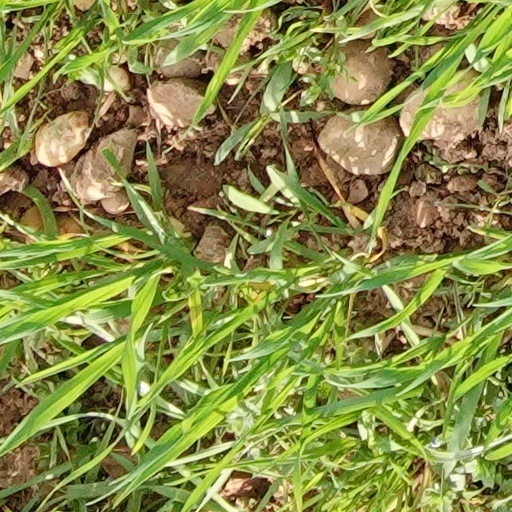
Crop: wheat